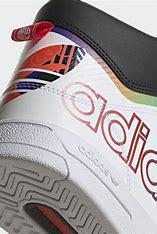
Brand: adidas
Model: originals Adidas Originals Drop Step